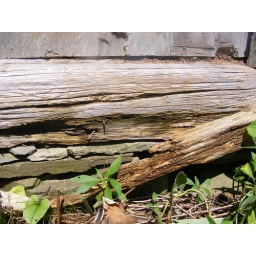
It's hard to see in this photo, but there are gaps between the walls and the old stone foundation in parts.